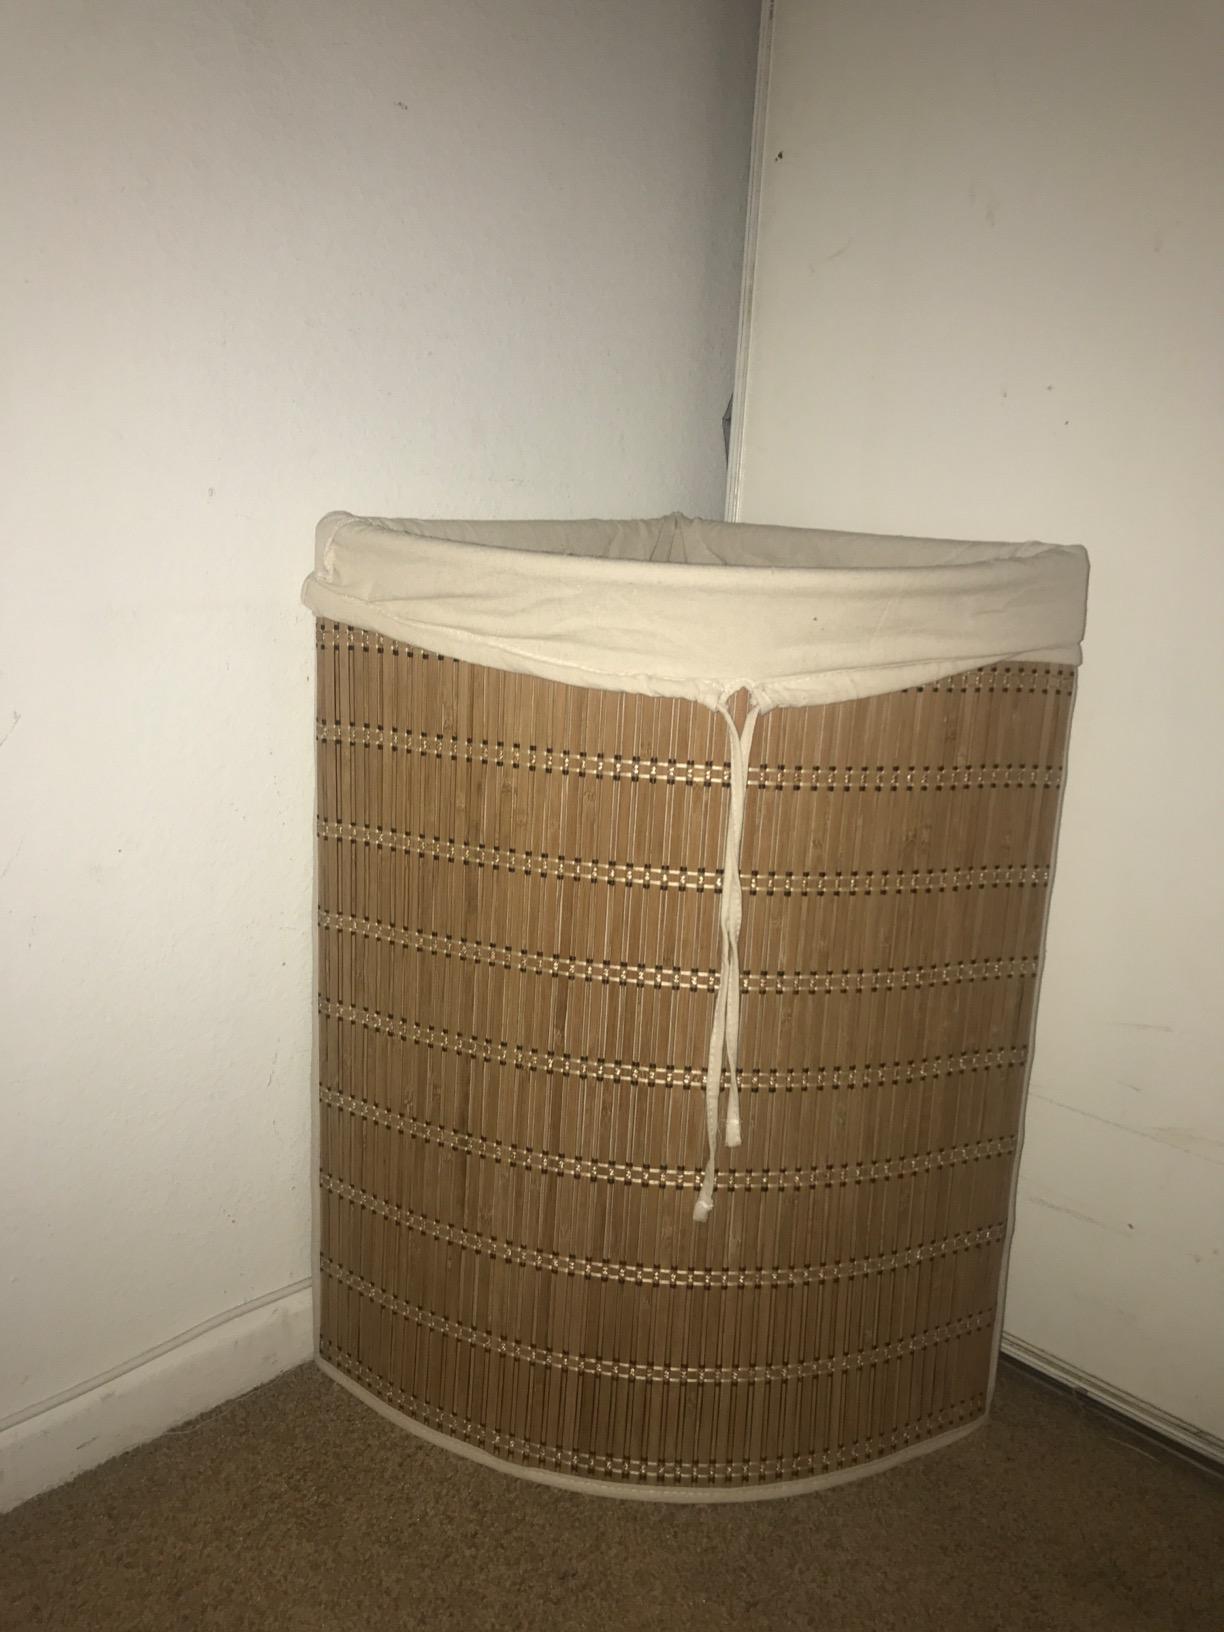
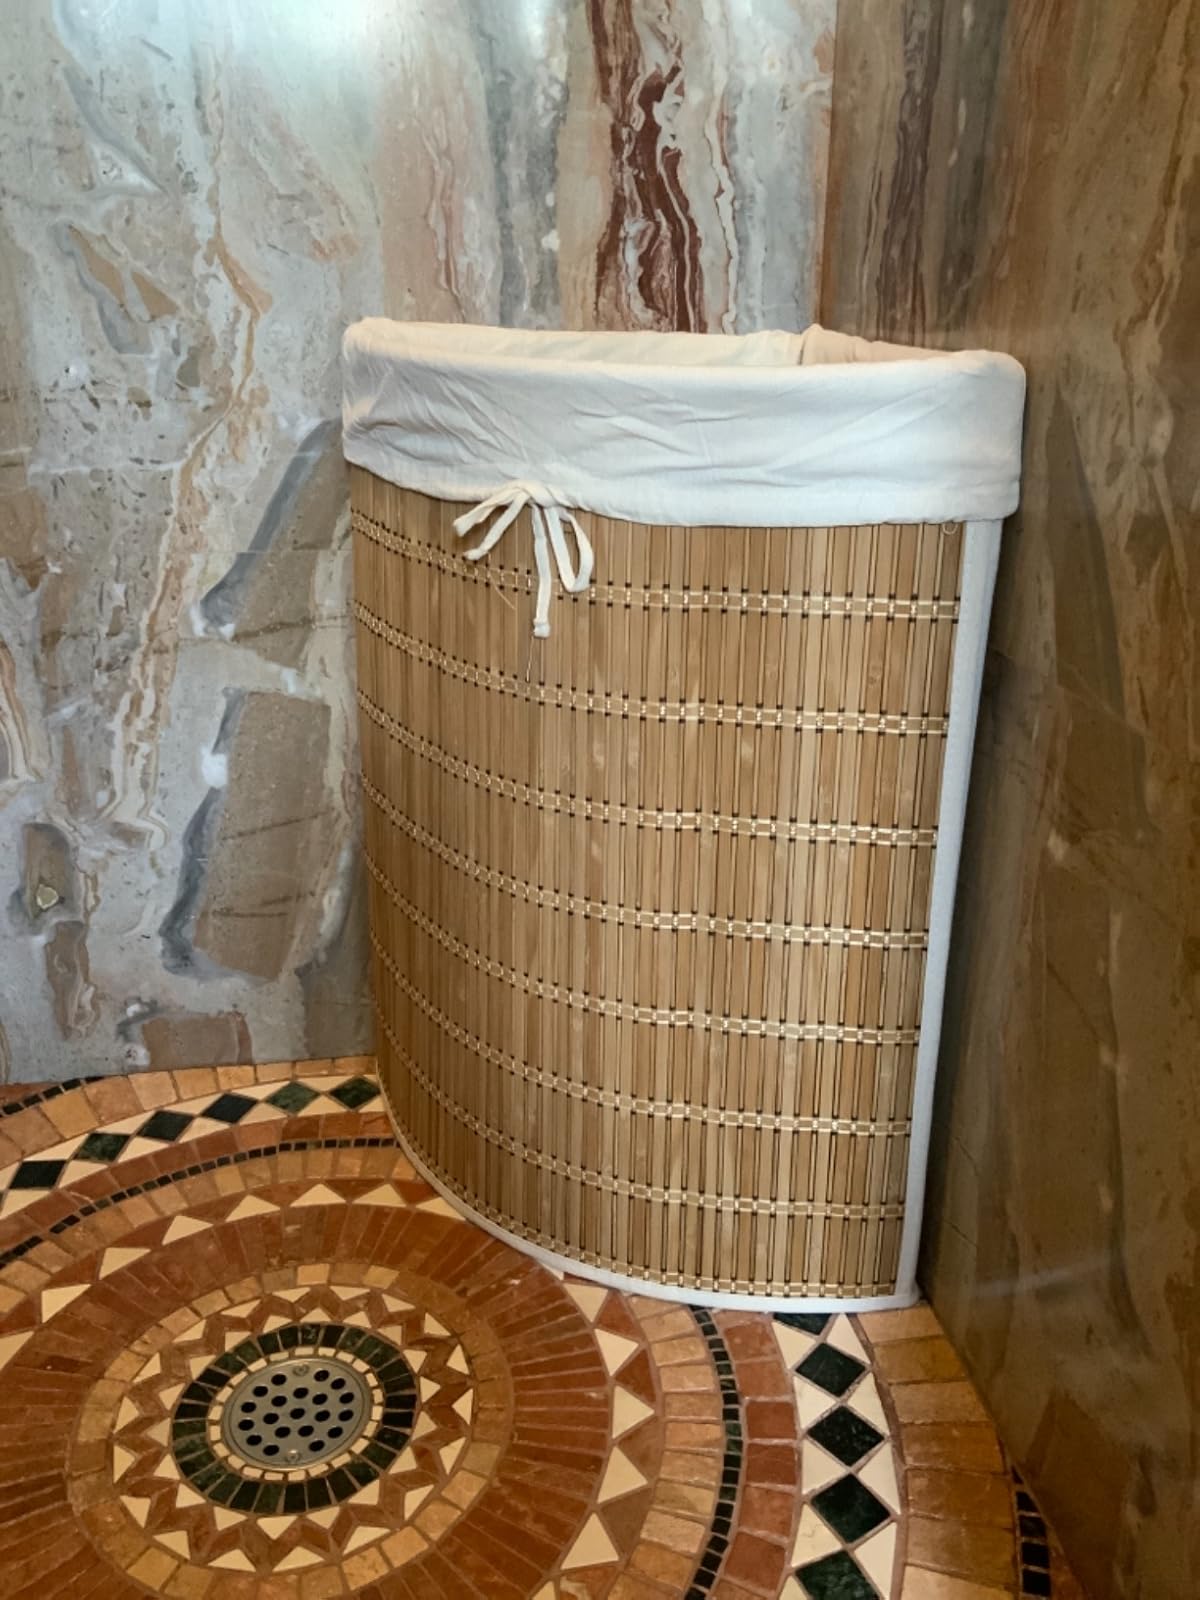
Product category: items_hamper
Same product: yes